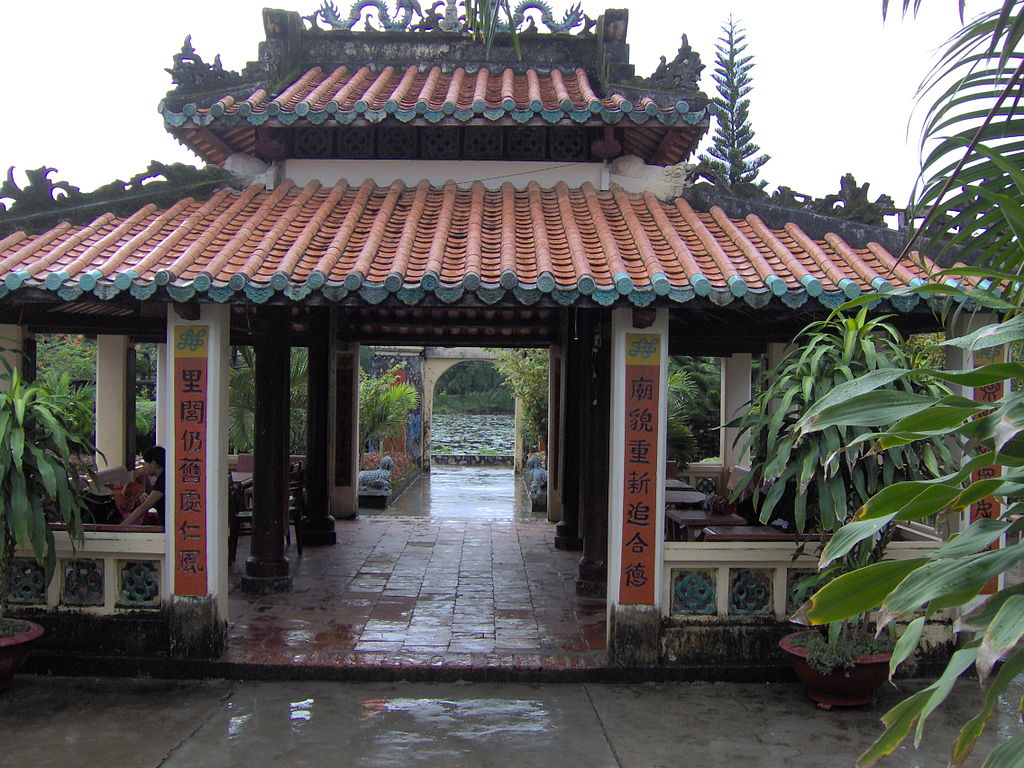
user: text: Loại hoa nào có thể nhìn thấy trên mặt nước phía xa?
assistant: text: Hoa súng.

user: text: Các câu đối trên cột trụ thường xuất hiện ở những loại công trình kiến trúc nào trong văn hóa Việt Nam?
assistant: text: Đình, chùa, miếu hoặc nhà thờ họ.

user: text: Công trình kiến trúc này thể hiện đặc điểm gì của văn hóa Việt Nam và hoạt động của người nghệ sĩ đang biểu diễn có ý nghĩa gì trong bối cảnh đó?
assistant: text: Công trình thể hiện sự tôn trọng truyền thống, nghệ thuật kiến trúc cổ điển. Người nghệ sĩ biểu diễn âm nhạc truyền thống, góp phần bảo tồn và quảng bá di sản văn hóa.